Central Manitoba Railway

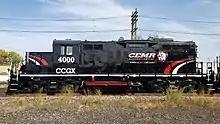
CCGX 4000 after being repainted in 2021. September 29th 2021.

Solid black with red and white curved stripes near the rear and on the nose of the locomotive, and a red line on the fuel tank. This base scheme, and the font of the numbers, match that of the CEMR's parent company, Cando Rail & Terminals. In the middle of the body is the CEMR "bison" logo, with the website of Cando underneath.